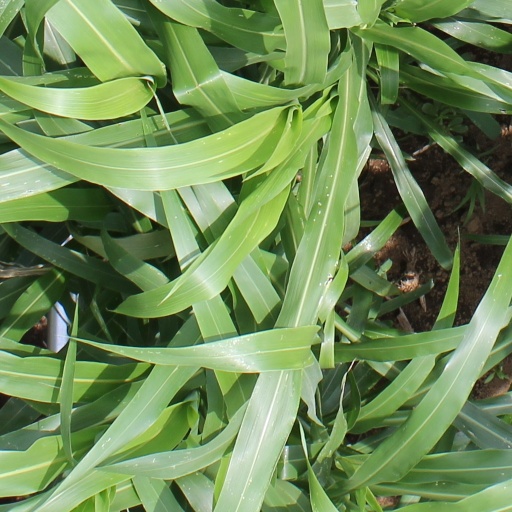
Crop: sorghum